PTPN1

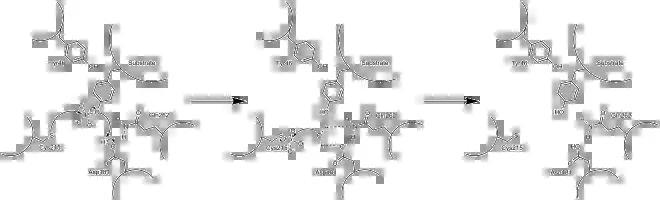
Two step mechanism of PTP1B phosphatase activity.

The Cys215 residue is essential for the enzymatic activity of PTP1B and similar cysteine residues are required for the activity of other members of the Class I PTP family. The thiolate anion form is needed for nucleophilic activity but it is susceptible to oxidation by reactive oxygen species (ROS) in the cell which would render the enzyme non-functional. This cysteine residue has been shown to oxidize under increased cellular concentrations of hydrogen peroxide (HO), produced in response to EGF and insulin signaling. The thiolate is oxidized to a sulfenic acid, which is converted to a sulfenyl amide after reacting with the adjacent Ser216 residue. This modification of the Cys215 residue prevents further oxidation of the residue which would be irreversible, and also induces a structural change in the cleft of the active site such that substrates may not bind. This oxidation can be reversed through reduction by glutathione and acts as a means of regulating PTP1B activity. Phosphorylation of the Ser50 residue has also been shown as a point of allosteric regulation of PTP1B, in which the phosphorylated state of the enzyme is inactive.